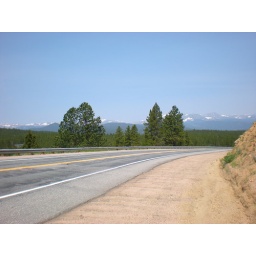
This is how all the roads are in the mountains